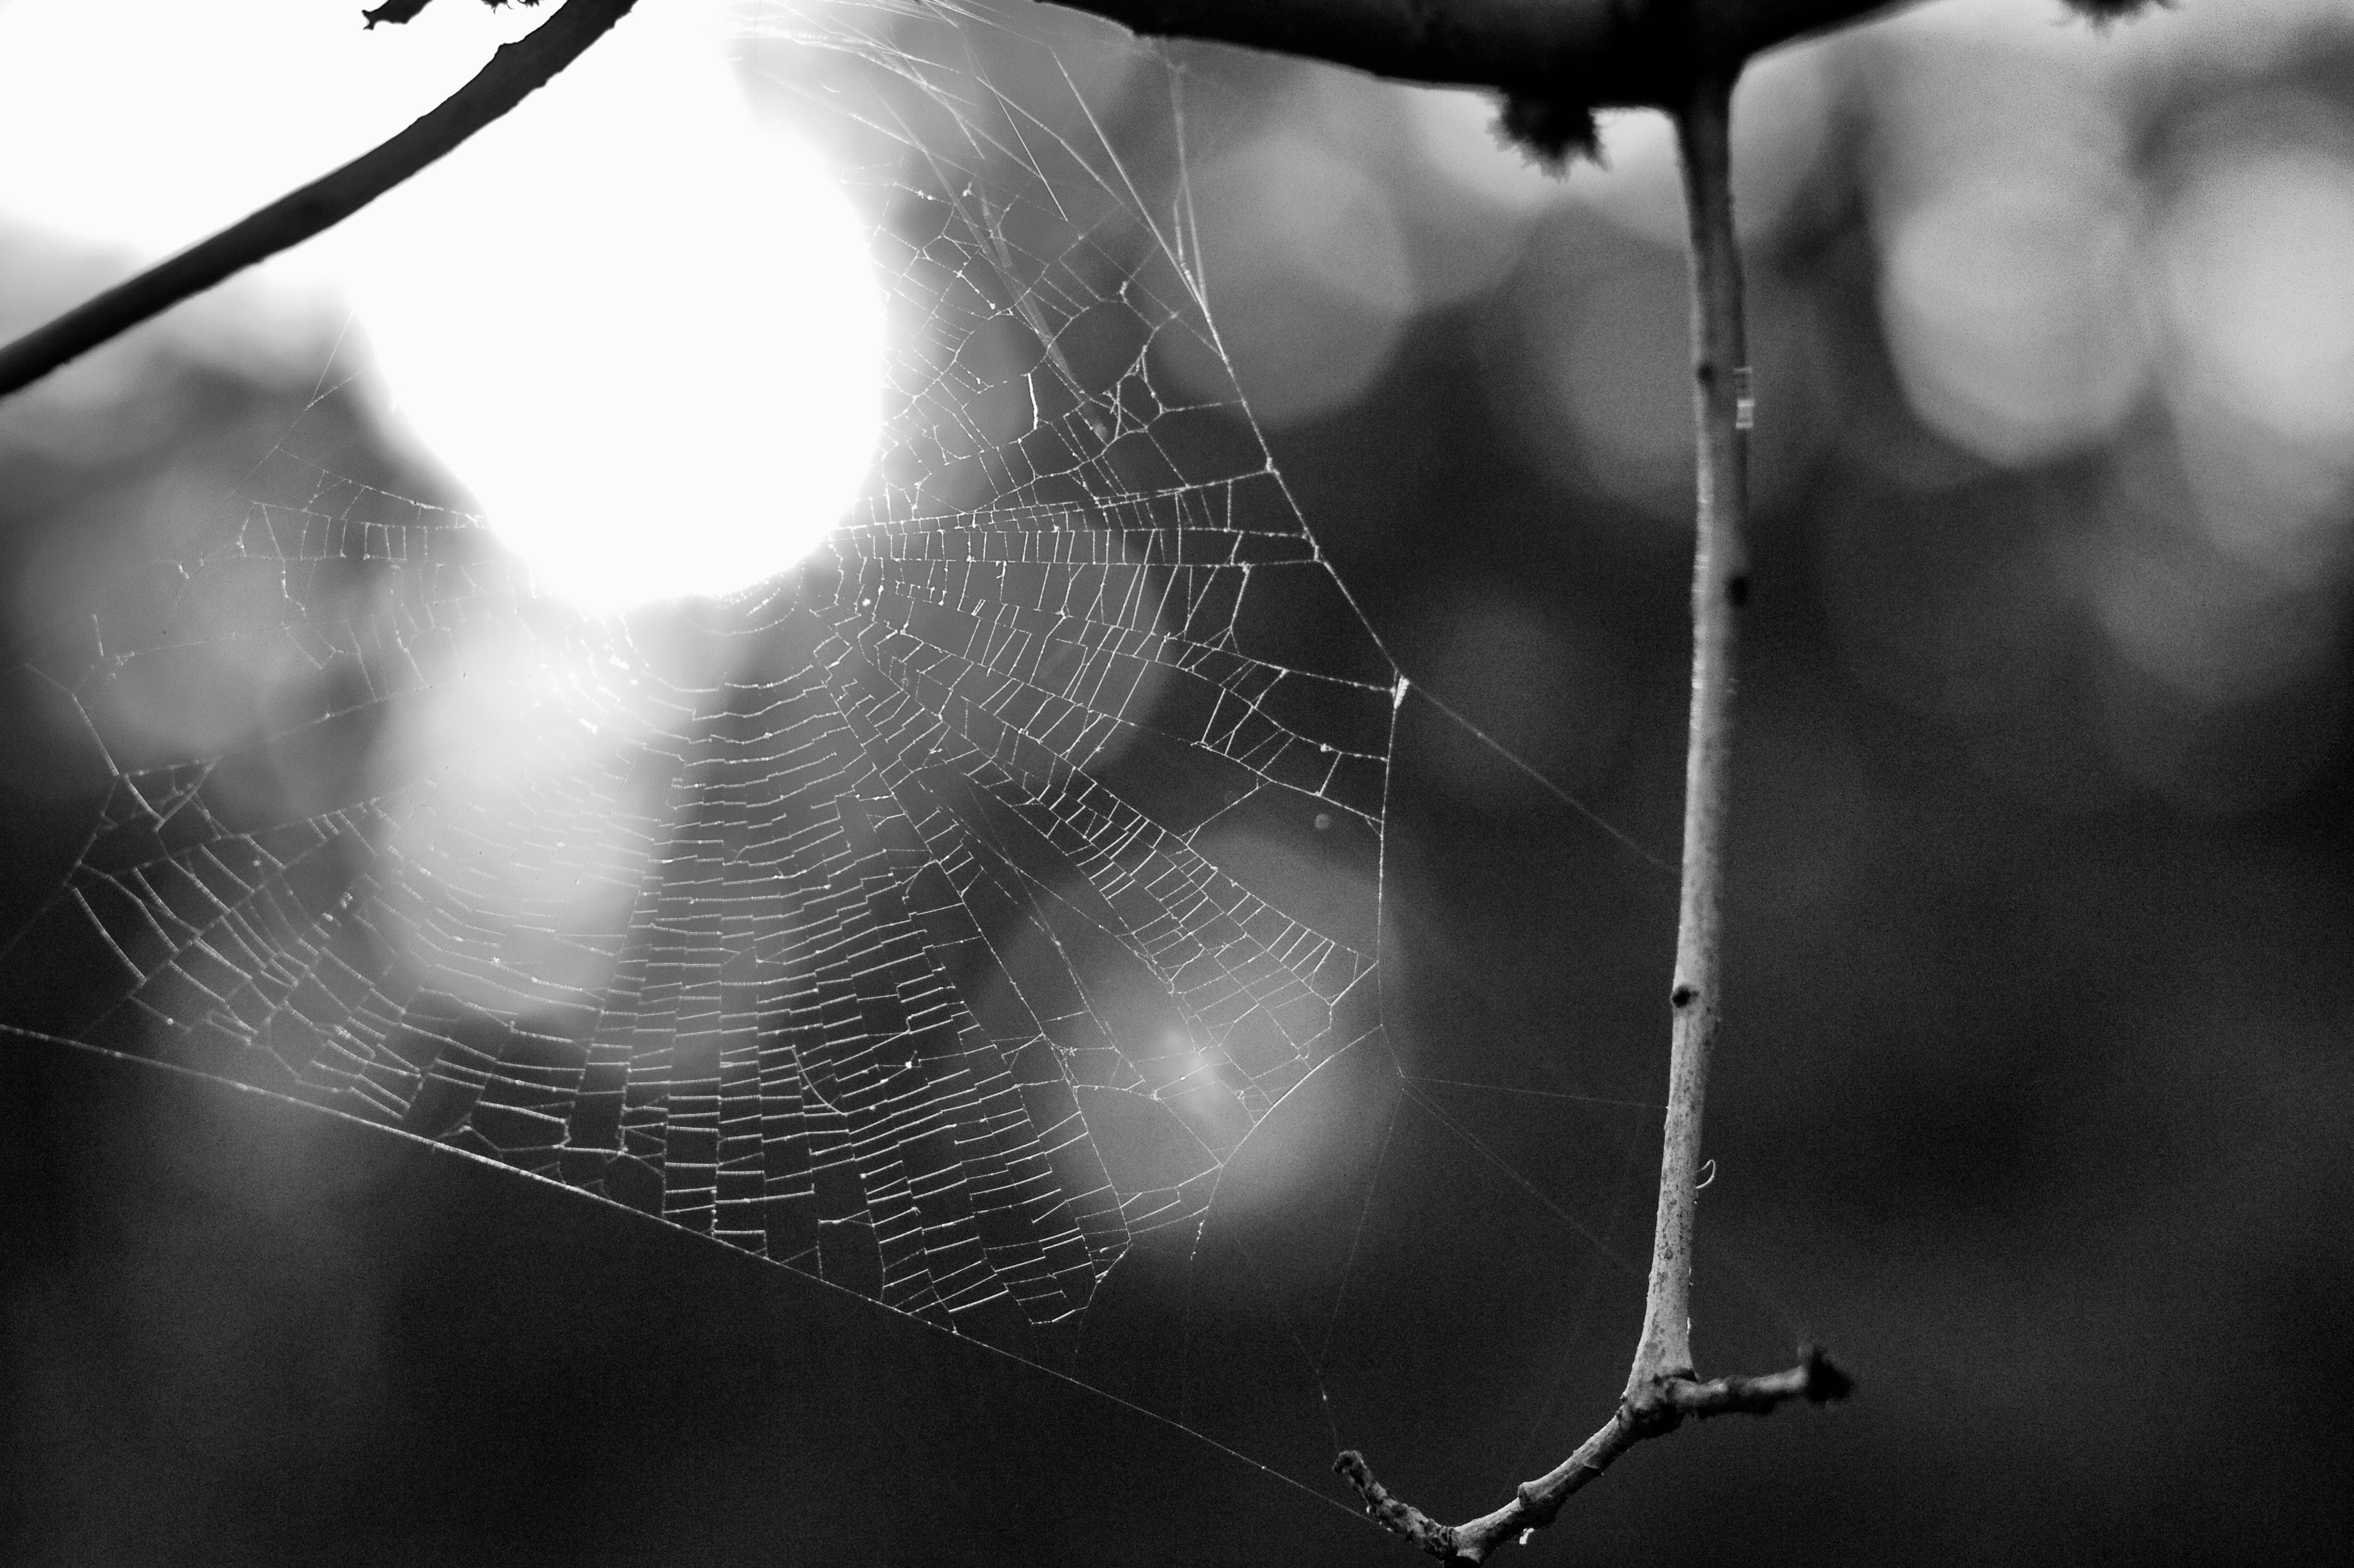
black and white, white, photography, web, darkness, black, monochrome, invertebrate, spider web, close up, 2014365, macro photography, monochrome photography